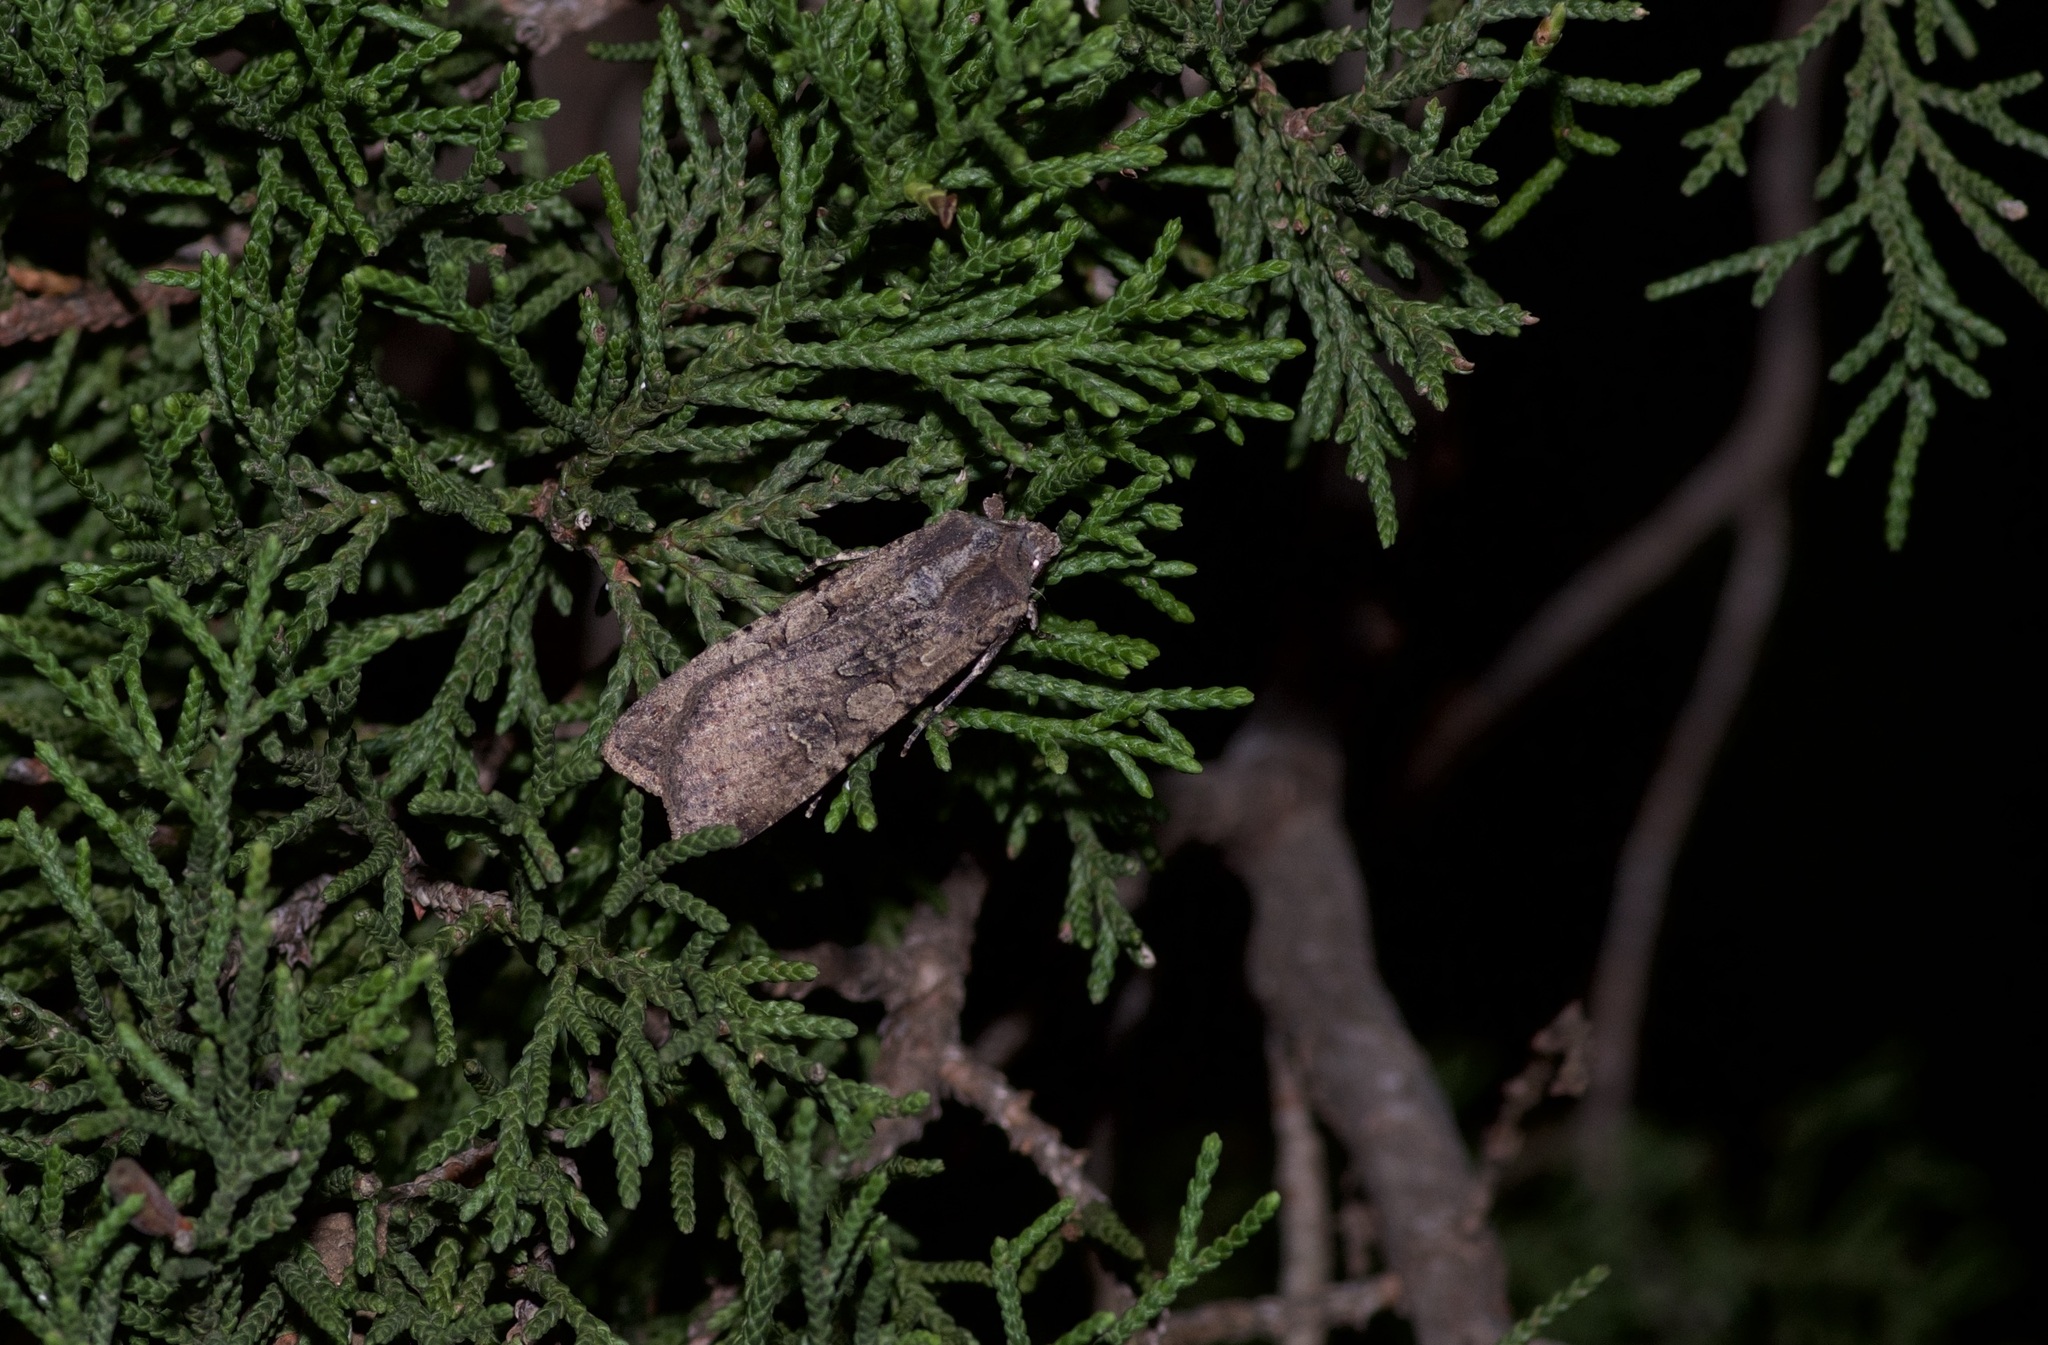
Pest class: cutworms